Ingombota

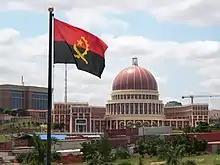
The National Assembly Building of Angola

Kinanga is a formerly working-class residential district located in the southwest section of Ingombota. The neighborhood consisted largely of informally built residential structures on a slope overlooking the Atlantic Ocean. In recent years many of these structures have been demolished and replaced by a parkway and the Agostinho Neto Memorial and park. The new National Assembly (Angola) campus overlooks the neighborhood.